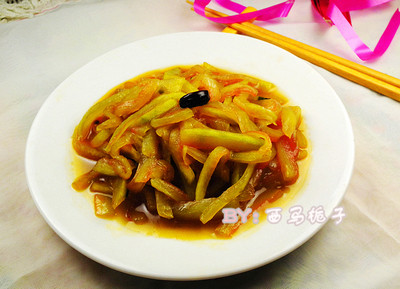
Label: trash